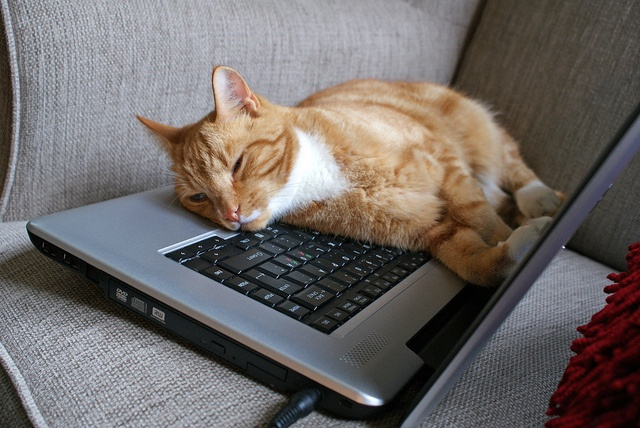
A cat is laying on top of a laptop computer.
A cat taking a nap on a laptop.
A ginger cat resting on a PC laptop
A brown cat napping on a laptop kept on a sofa.
a cat sleeps on a laptop computer on a couch